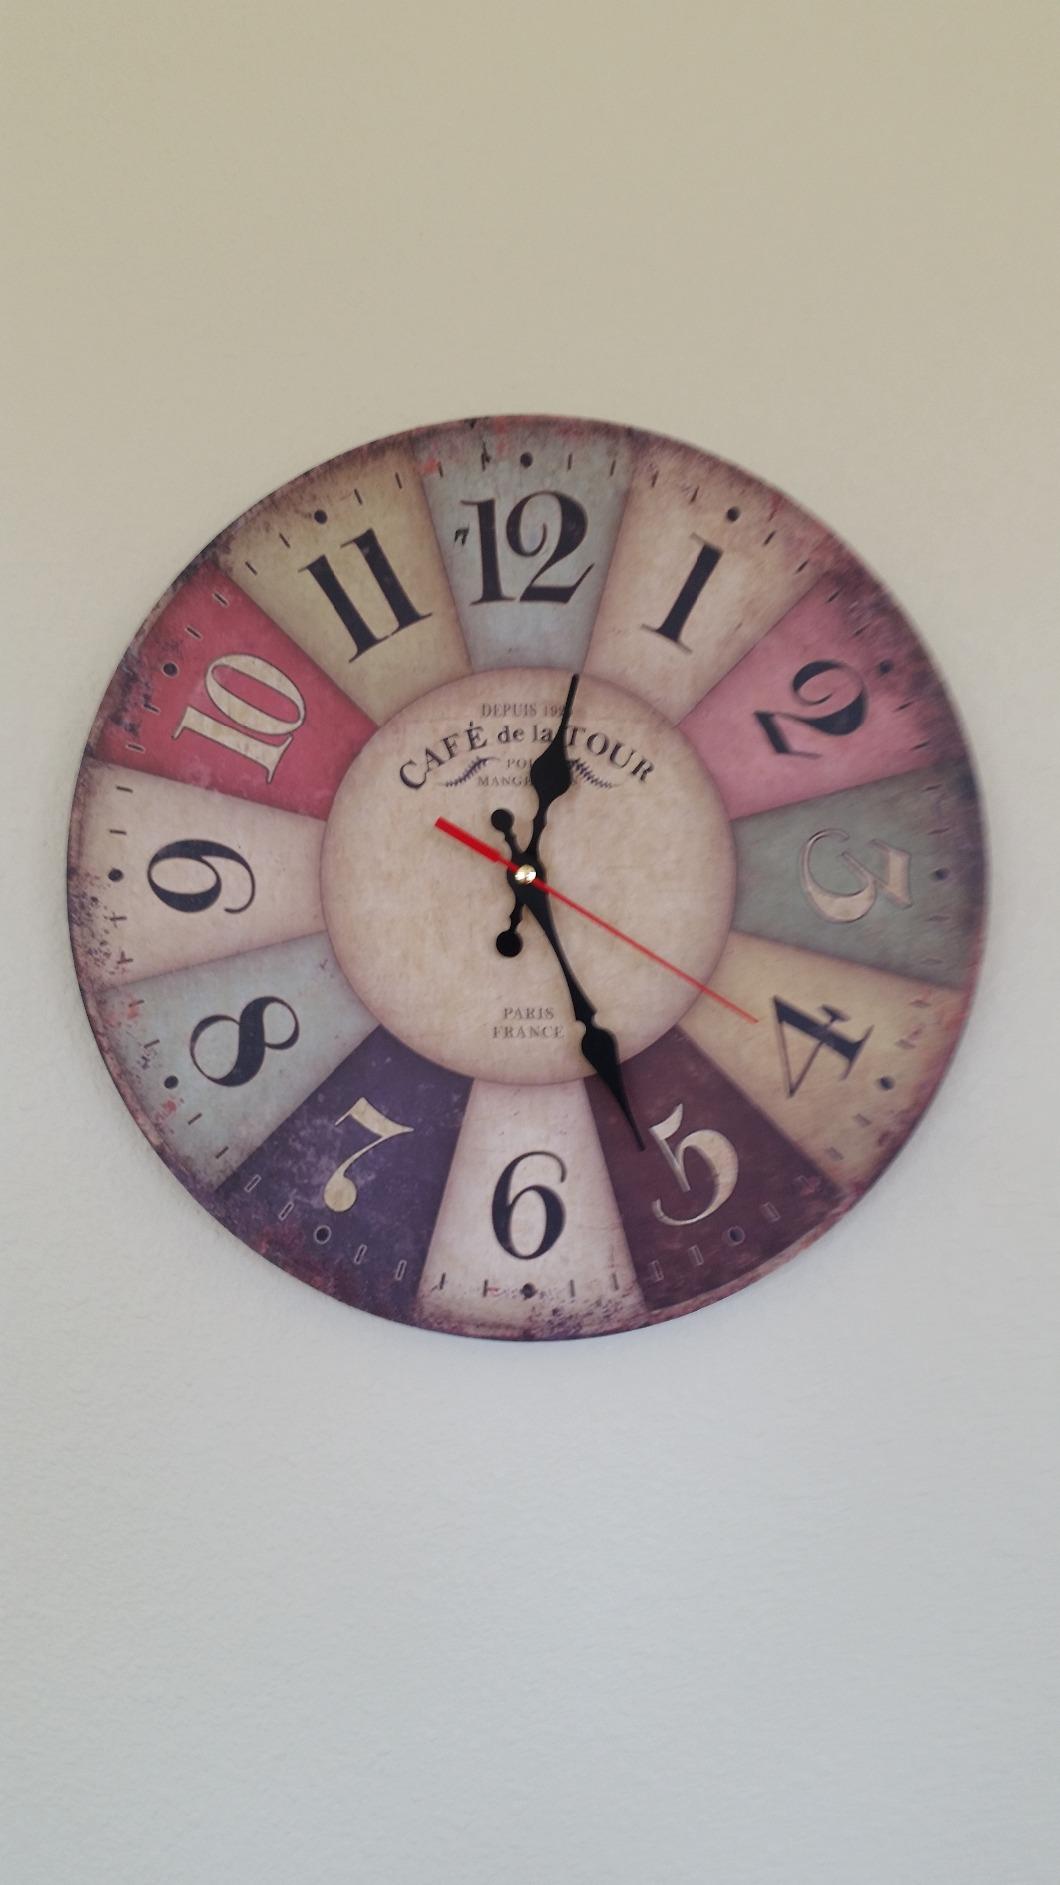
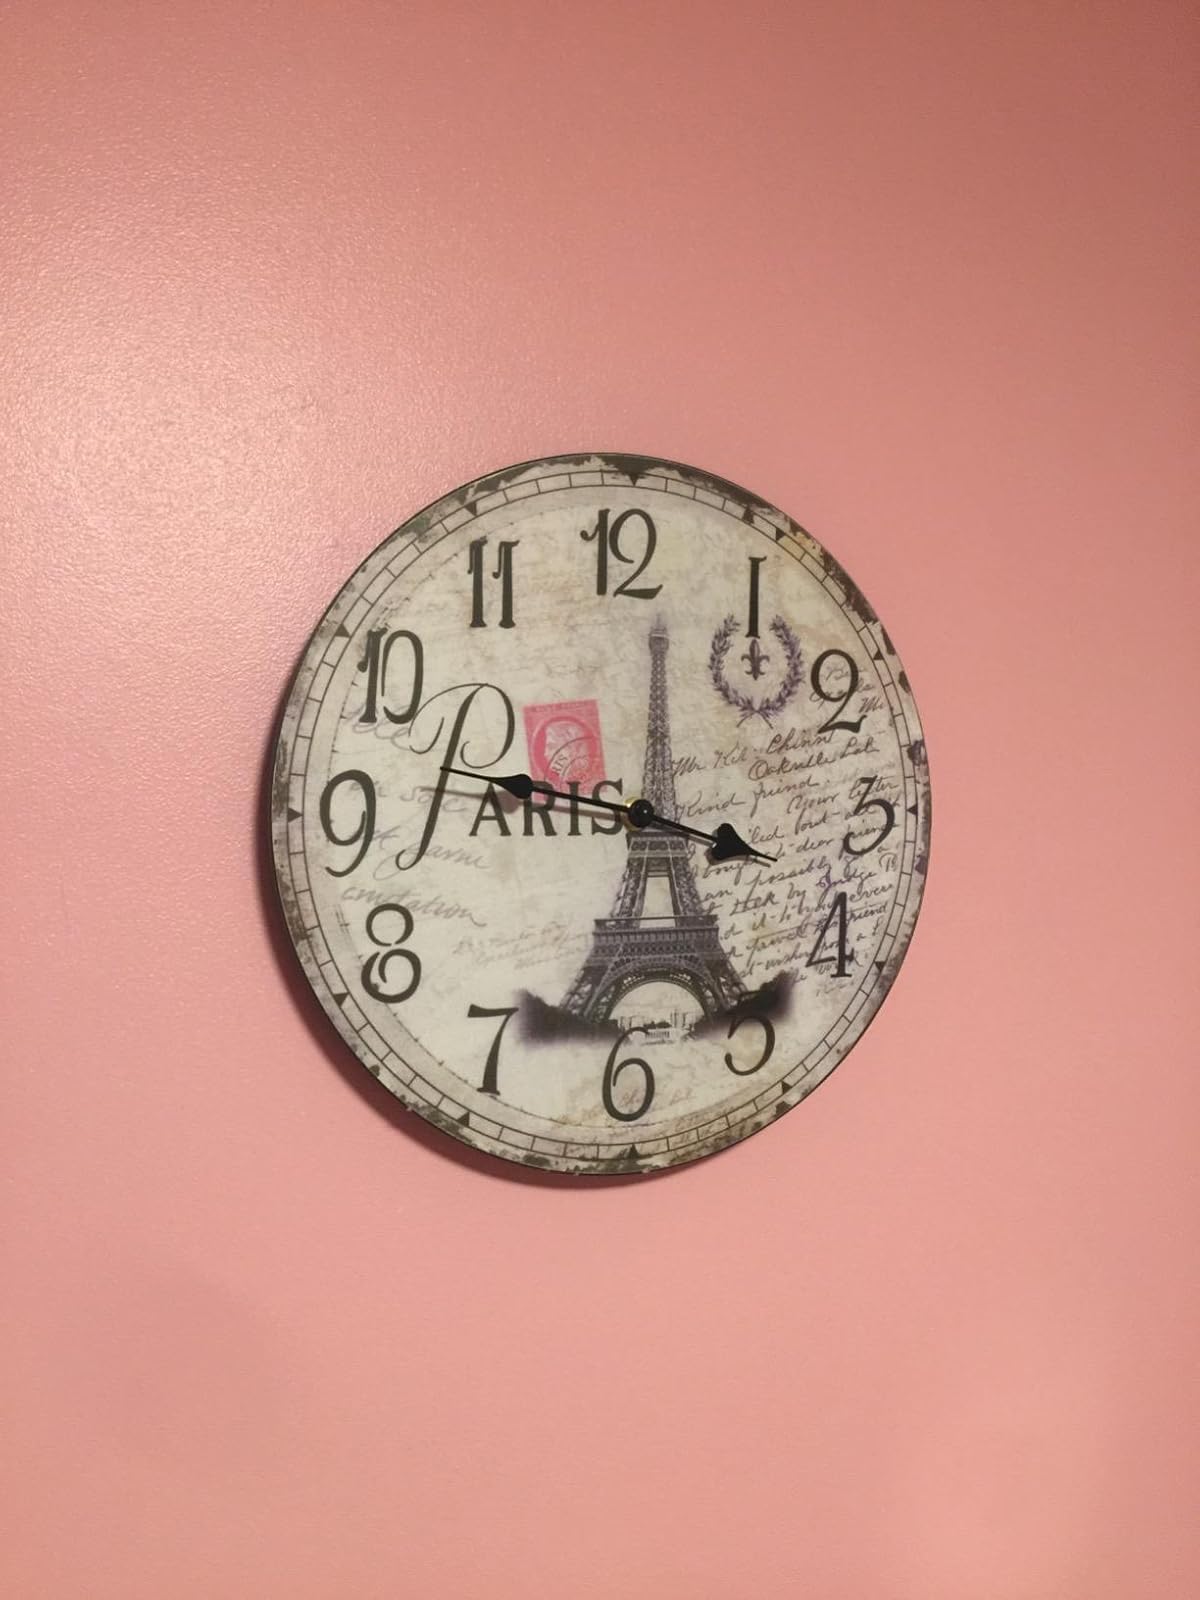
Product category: clock
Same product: no